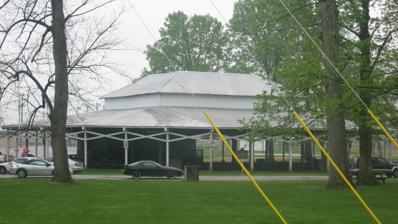
Building: Rockville Chautauqua Pavilion
Country: United States of America
Year built: 1913
United States historic place Rockville Chautauqua Pavilion U.S. National Register of Historic Places Rockville Chautauqua Pavilion, April 2012 Show map of Parke County, Indiana Show map of Indiana Show map of the United States Location College St. and Mecca Rd., Rockville, Indiana Coordinates 39°45′35″N 87°14′6″W / 39.75972°N 87.23500°W / 39.75972; -87.23500 Area 5 acres (2.0 ha) Built 1913 ( 1913 ) , 1928 Architect Edgar Jerome Architectural style Howe truss NRHP reference No. 99000301 Added to NRHP March 12, 1999 Rockville Chautauqua Pavilion , also known as Beechwood Park Pavilion, is a historic Chautauqua pavilion located at Rockville , Parke County, Indiana .  The pavilion was built in 1913, and is a roughly octagonal heavy timber-frame building.  It has a raised 1 + 1 ⁄ 2 -story, clerestory square section with a decked hipped roof.  Also on the property are the contributing park entry gates (1928), a picnic shelter, and a water fountain.  The property hosted annual summer chautauquas from 1913 to 1930. It was listed on the National Register of Historic Places in 1999. References